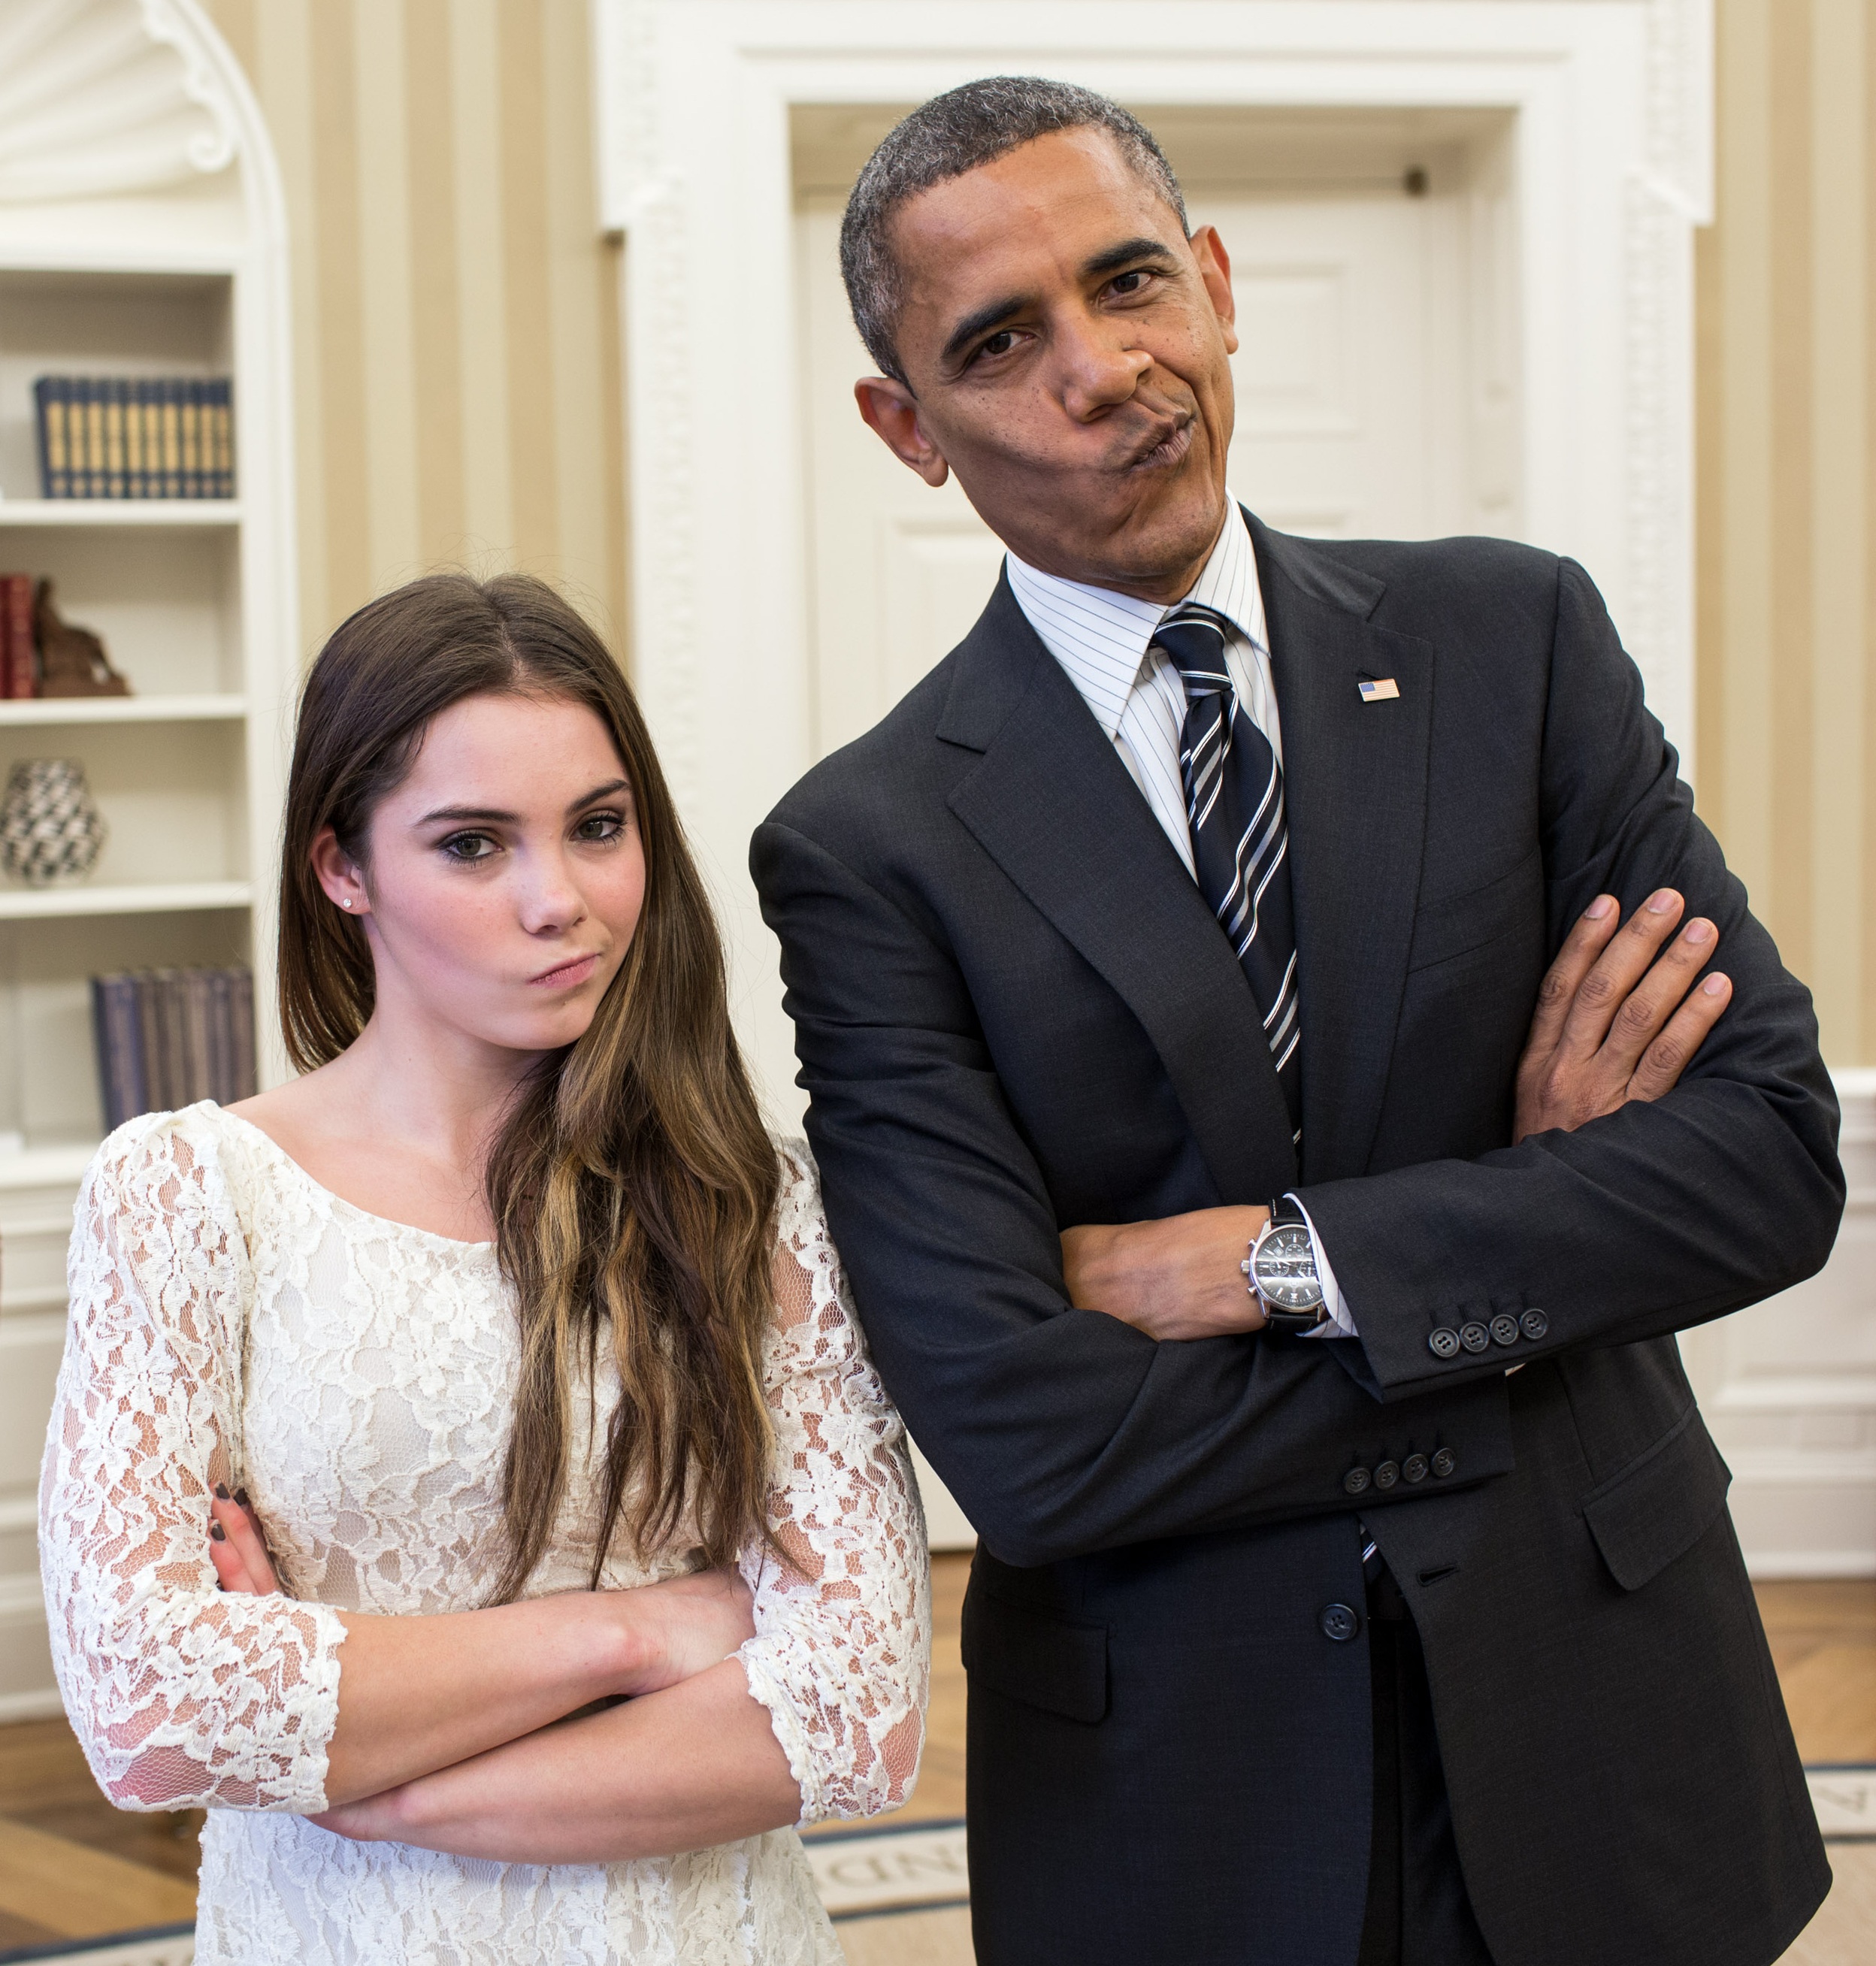
man, person, white house, wallpaper, funny, humor, relaxed, joke, formal wear, oval office, official photo, barack obama mimics mckayla maroney, mckayla maroney pink, american gymnast, obama hails team, us olympic gymnastics, president of the united states of america, portrait by pete souza